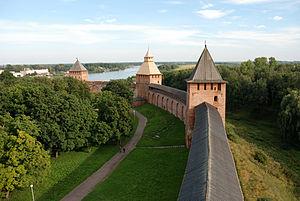
Un kremlin est un ensemble de fortifications des villes de l'ancienne Russie. Les kremlins, abritant à la fois les infrastructures militaires, les centres de pouvoir et les lieux de culte, avaient une dimension défensive, spirituelle et politique.
Novgorod est une ville historique du nord-ouest de la Russie européenne et la capitale administrative de l'oblast de Novgorod. Sa population s'élevait à 221 868 habitants en 2016.
La liste des châteaux en Russie est non exhaustive, et regroupe des châteaux fortifiés et monastères fortifiés construits en Russie. Elle ne prend pas en compte les châteaux d'agréments, les résidences impériales et les palais princiers ou particuliers.